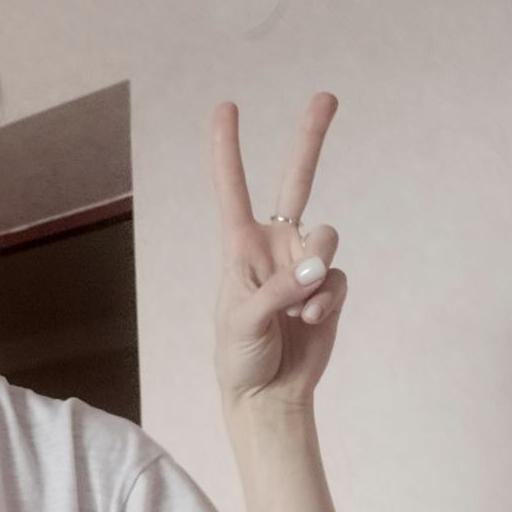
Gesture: peace